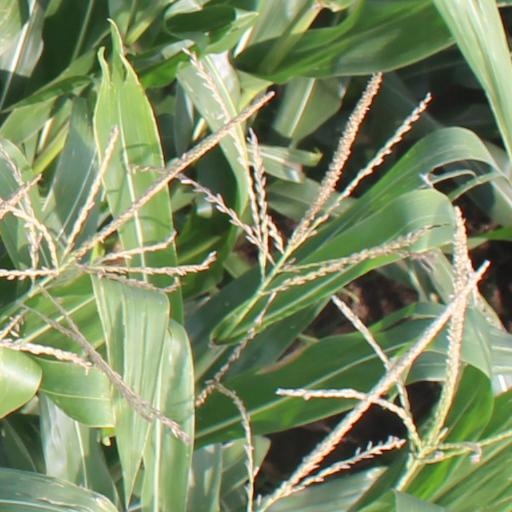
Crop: maize; corn